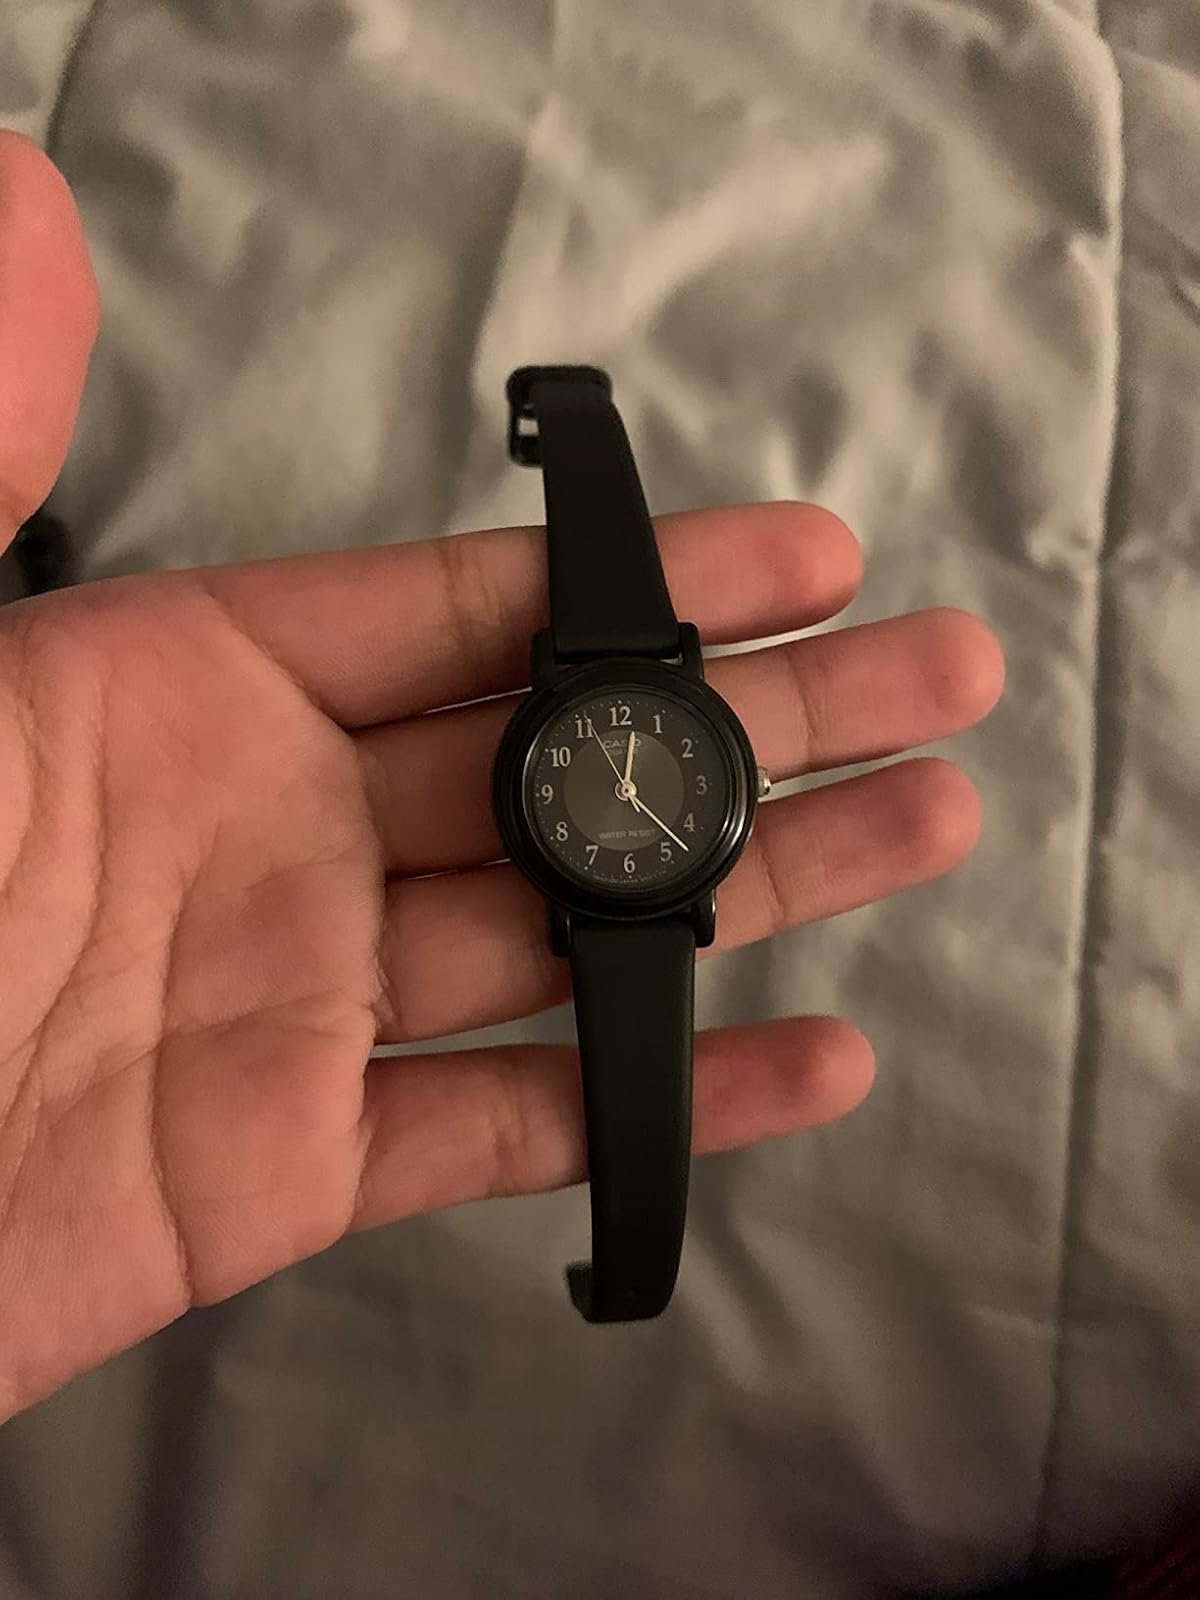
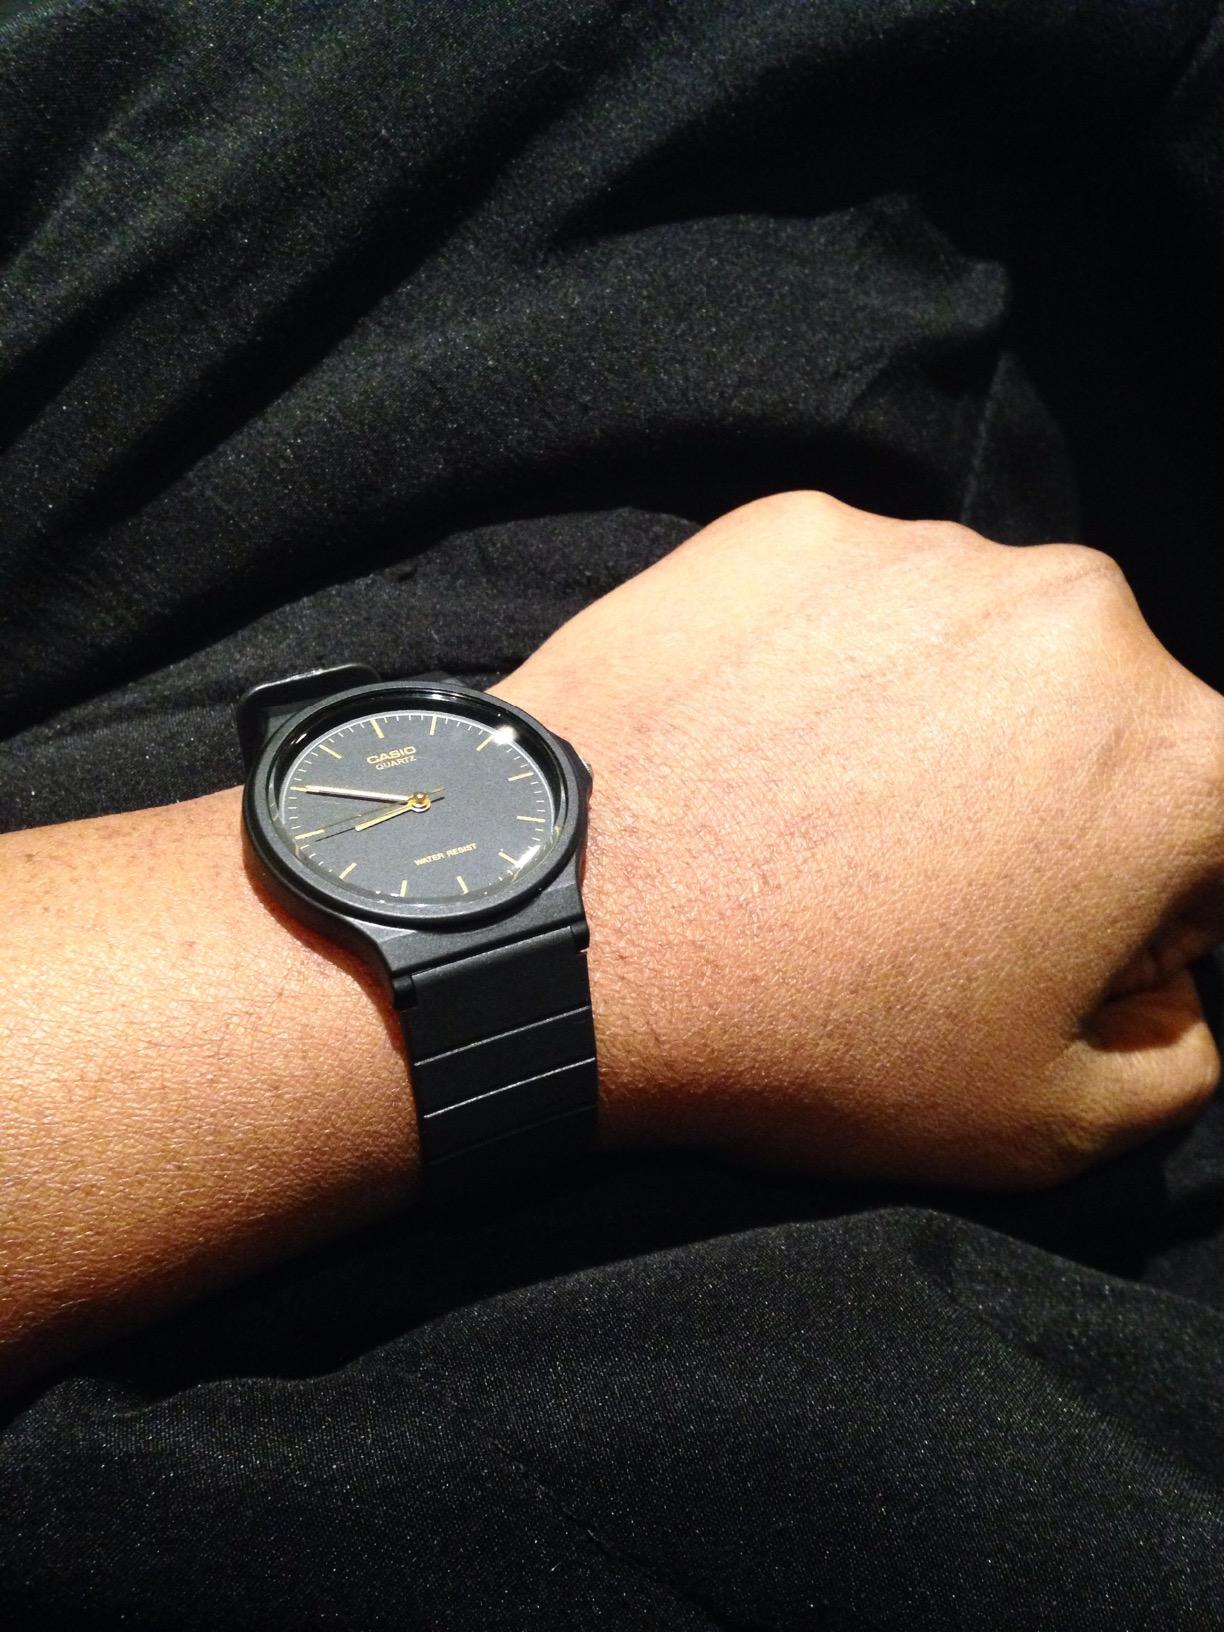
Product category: accessories_watch
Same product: no